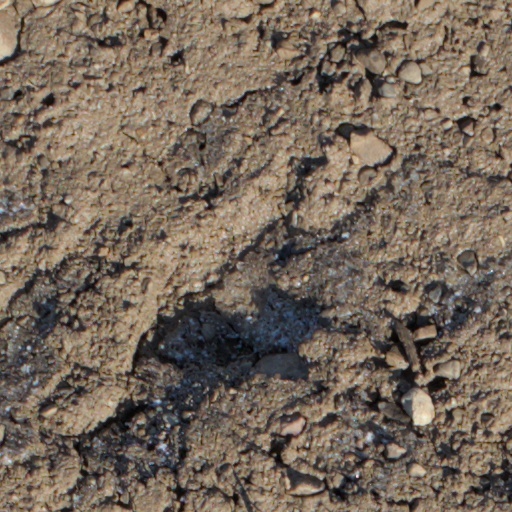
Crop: wheat